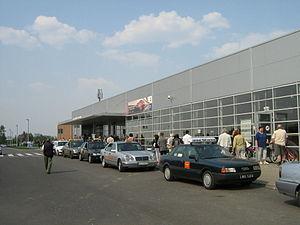
L'aéroport de Varsovie-Radom, ou aéroport de Radom-Sadków, est un aéroport civil et militaire situé en Pologne centrale, à environ 3 km à l'est du centre de la ville de Radom. « Sadków » est le nom d'un quartier de Radom dans lequel est situé l'aéroport. Il existe depuis les années 1920.